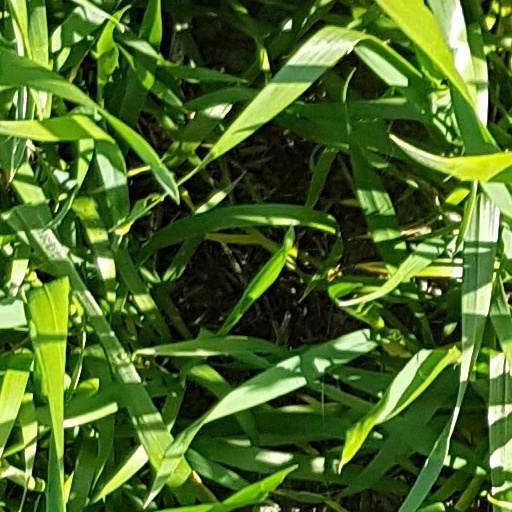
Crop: wheat